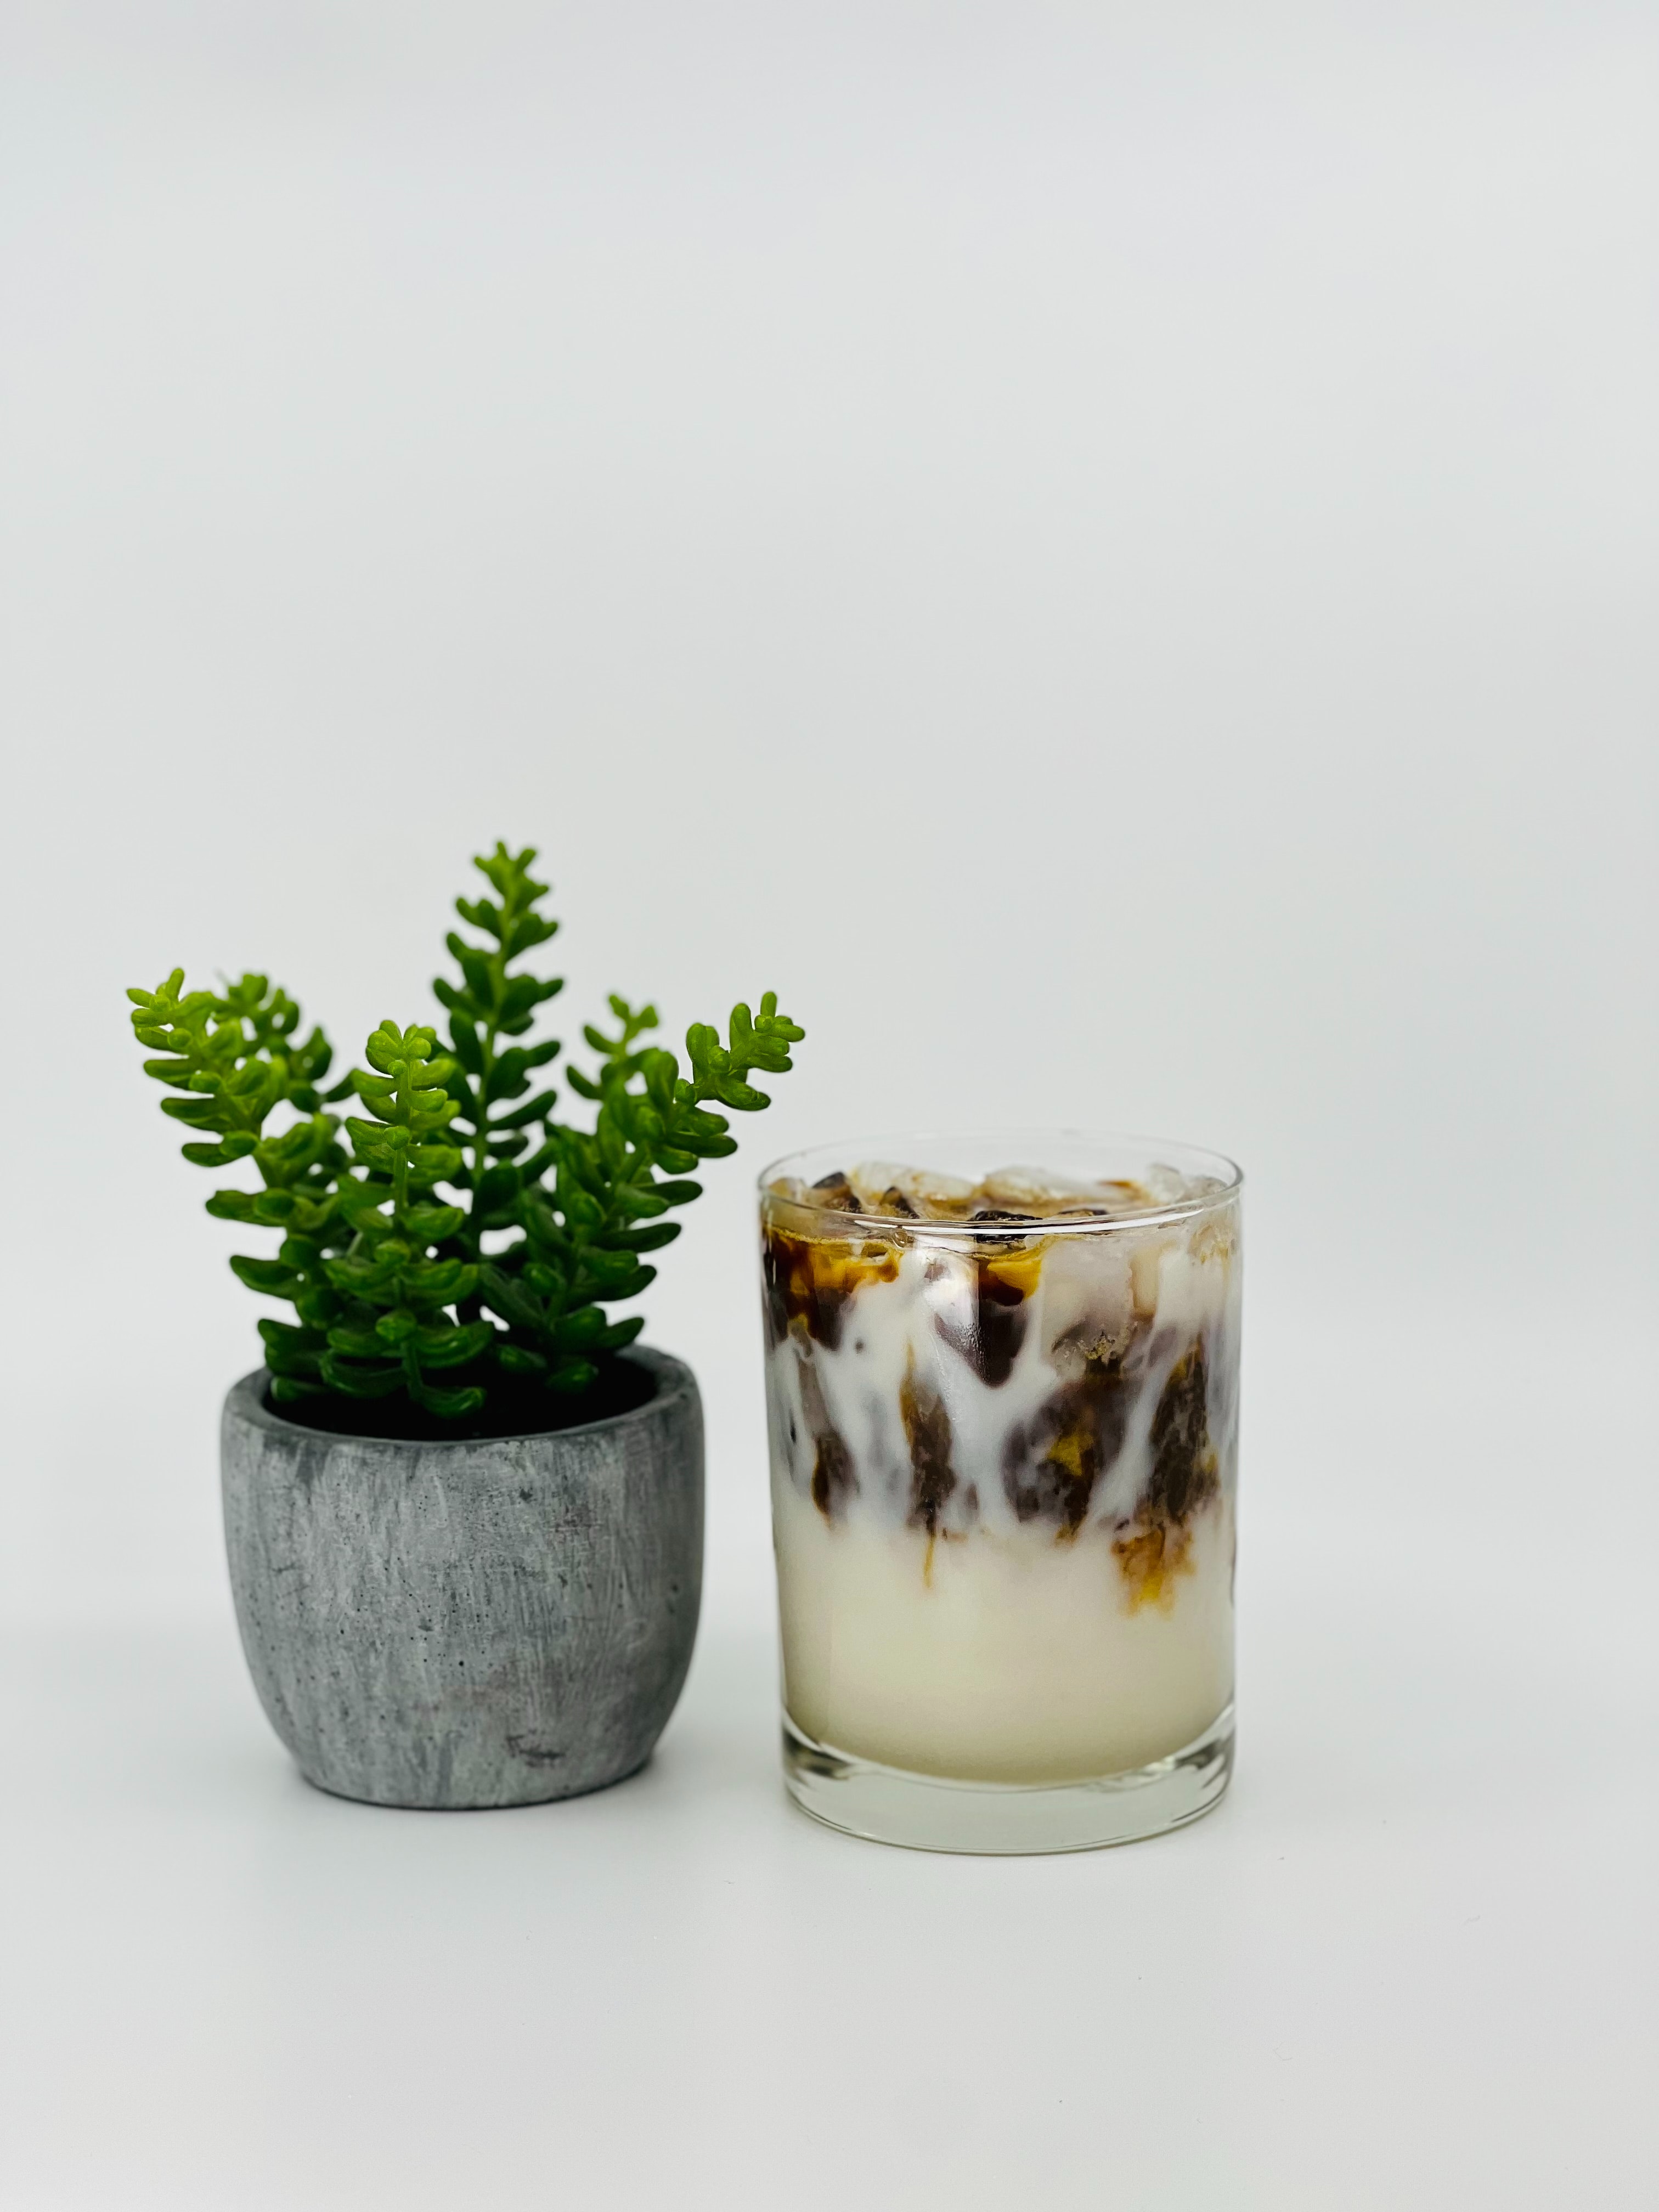
art, tableware, plant, flowerpot, dishware, ingredient, drinkware, fines herbes, recipe, houseplant, serveware, liquid, verrine, dish, produce, glass, cream, cuisine, syllabub, garnish, comfort food, food, drink, porcelain, herb, grass, delicacy, leaf vegetable, la carte food, culinary art, annual plant, dairy, icing, dessert, mascarpone, cocktail, ceramic